Silver Service

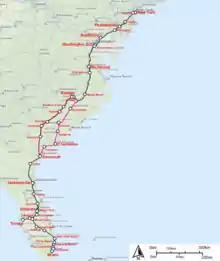
Amtrak "Silver Service" map

Silver Service was a brand applied by Amtrak to its long-distance trains running along the United States East Coast between New York City and Miami, Florida. It comprised two trains – the and . Since November 2024, the "Silver Star" has been temporarily combined with the to form the , a Chicago–Washington–Miami route. The "Silver Service" brand was subsequently quietly discontinued for an indefinite period at the same time.